Bara (drum)

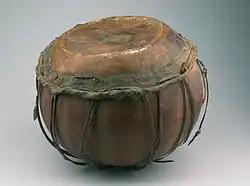
A bara drum from Burkina Faso (there called bendré)

The bara (also called bendré) is a spherical hand drum with a body made from a dried gourd or calabash, used in West Africa (primarily Burkina Faso, Côte d'Ivoire, and Mali). Its single head is made of goatskin. To make the drum, a dried gourd is cut on one end and a single head made of goatskin is stretched across the opening. "Bara" drums come in various sizes, some quite large. The instrument is often used to accompany the "balafon".